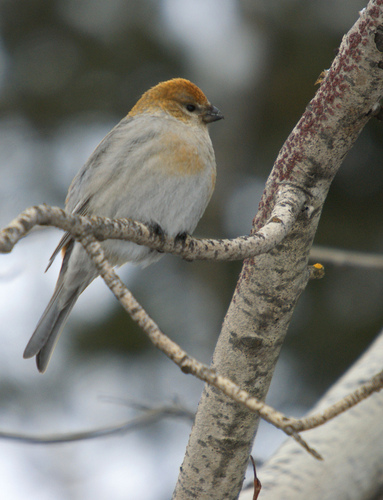
the bird has a brown head and a white body with a long grey tail.
a pale gray bird with two rust colored patches on the breast, and a rust colored head.
a small sized bird that has tones of grey and brown, with a very short billthe bird has a small yellow bill with white breast, orange eyebrow, and blue retrices.
gray bird with brown crown and cheek patch with slight brown on side.
this bird has wings that are grey and white with a rotund bodya white bodied bird with a yellow crown and a light yellow spot on its white chest.
this little light gray bird has a small, dark beak and an orange head.
this bird is grey with yellow and has a very short beak.
this bird is white with tan and has a very short beak.
Species: Pine Grosbeak